Blue Sky Solar Racing

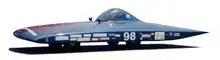
Blue II

Upon the success of the Blue Sky Project, Blue Sky Solar Racing decided to immediately begin production of an improved solar vehicle – Blue II. With a much greater power output than the Blue Sky Project, Blue II was capable of achieving a top speed of 110 km/h and it was as a key milestone in the technical development of the team. Blue II was completed in 1999 and competed in SunRayce '99. After the vehicle was decommissioned, it served for several years as the main display in the team's community education events in recognition of its milestone achievements.